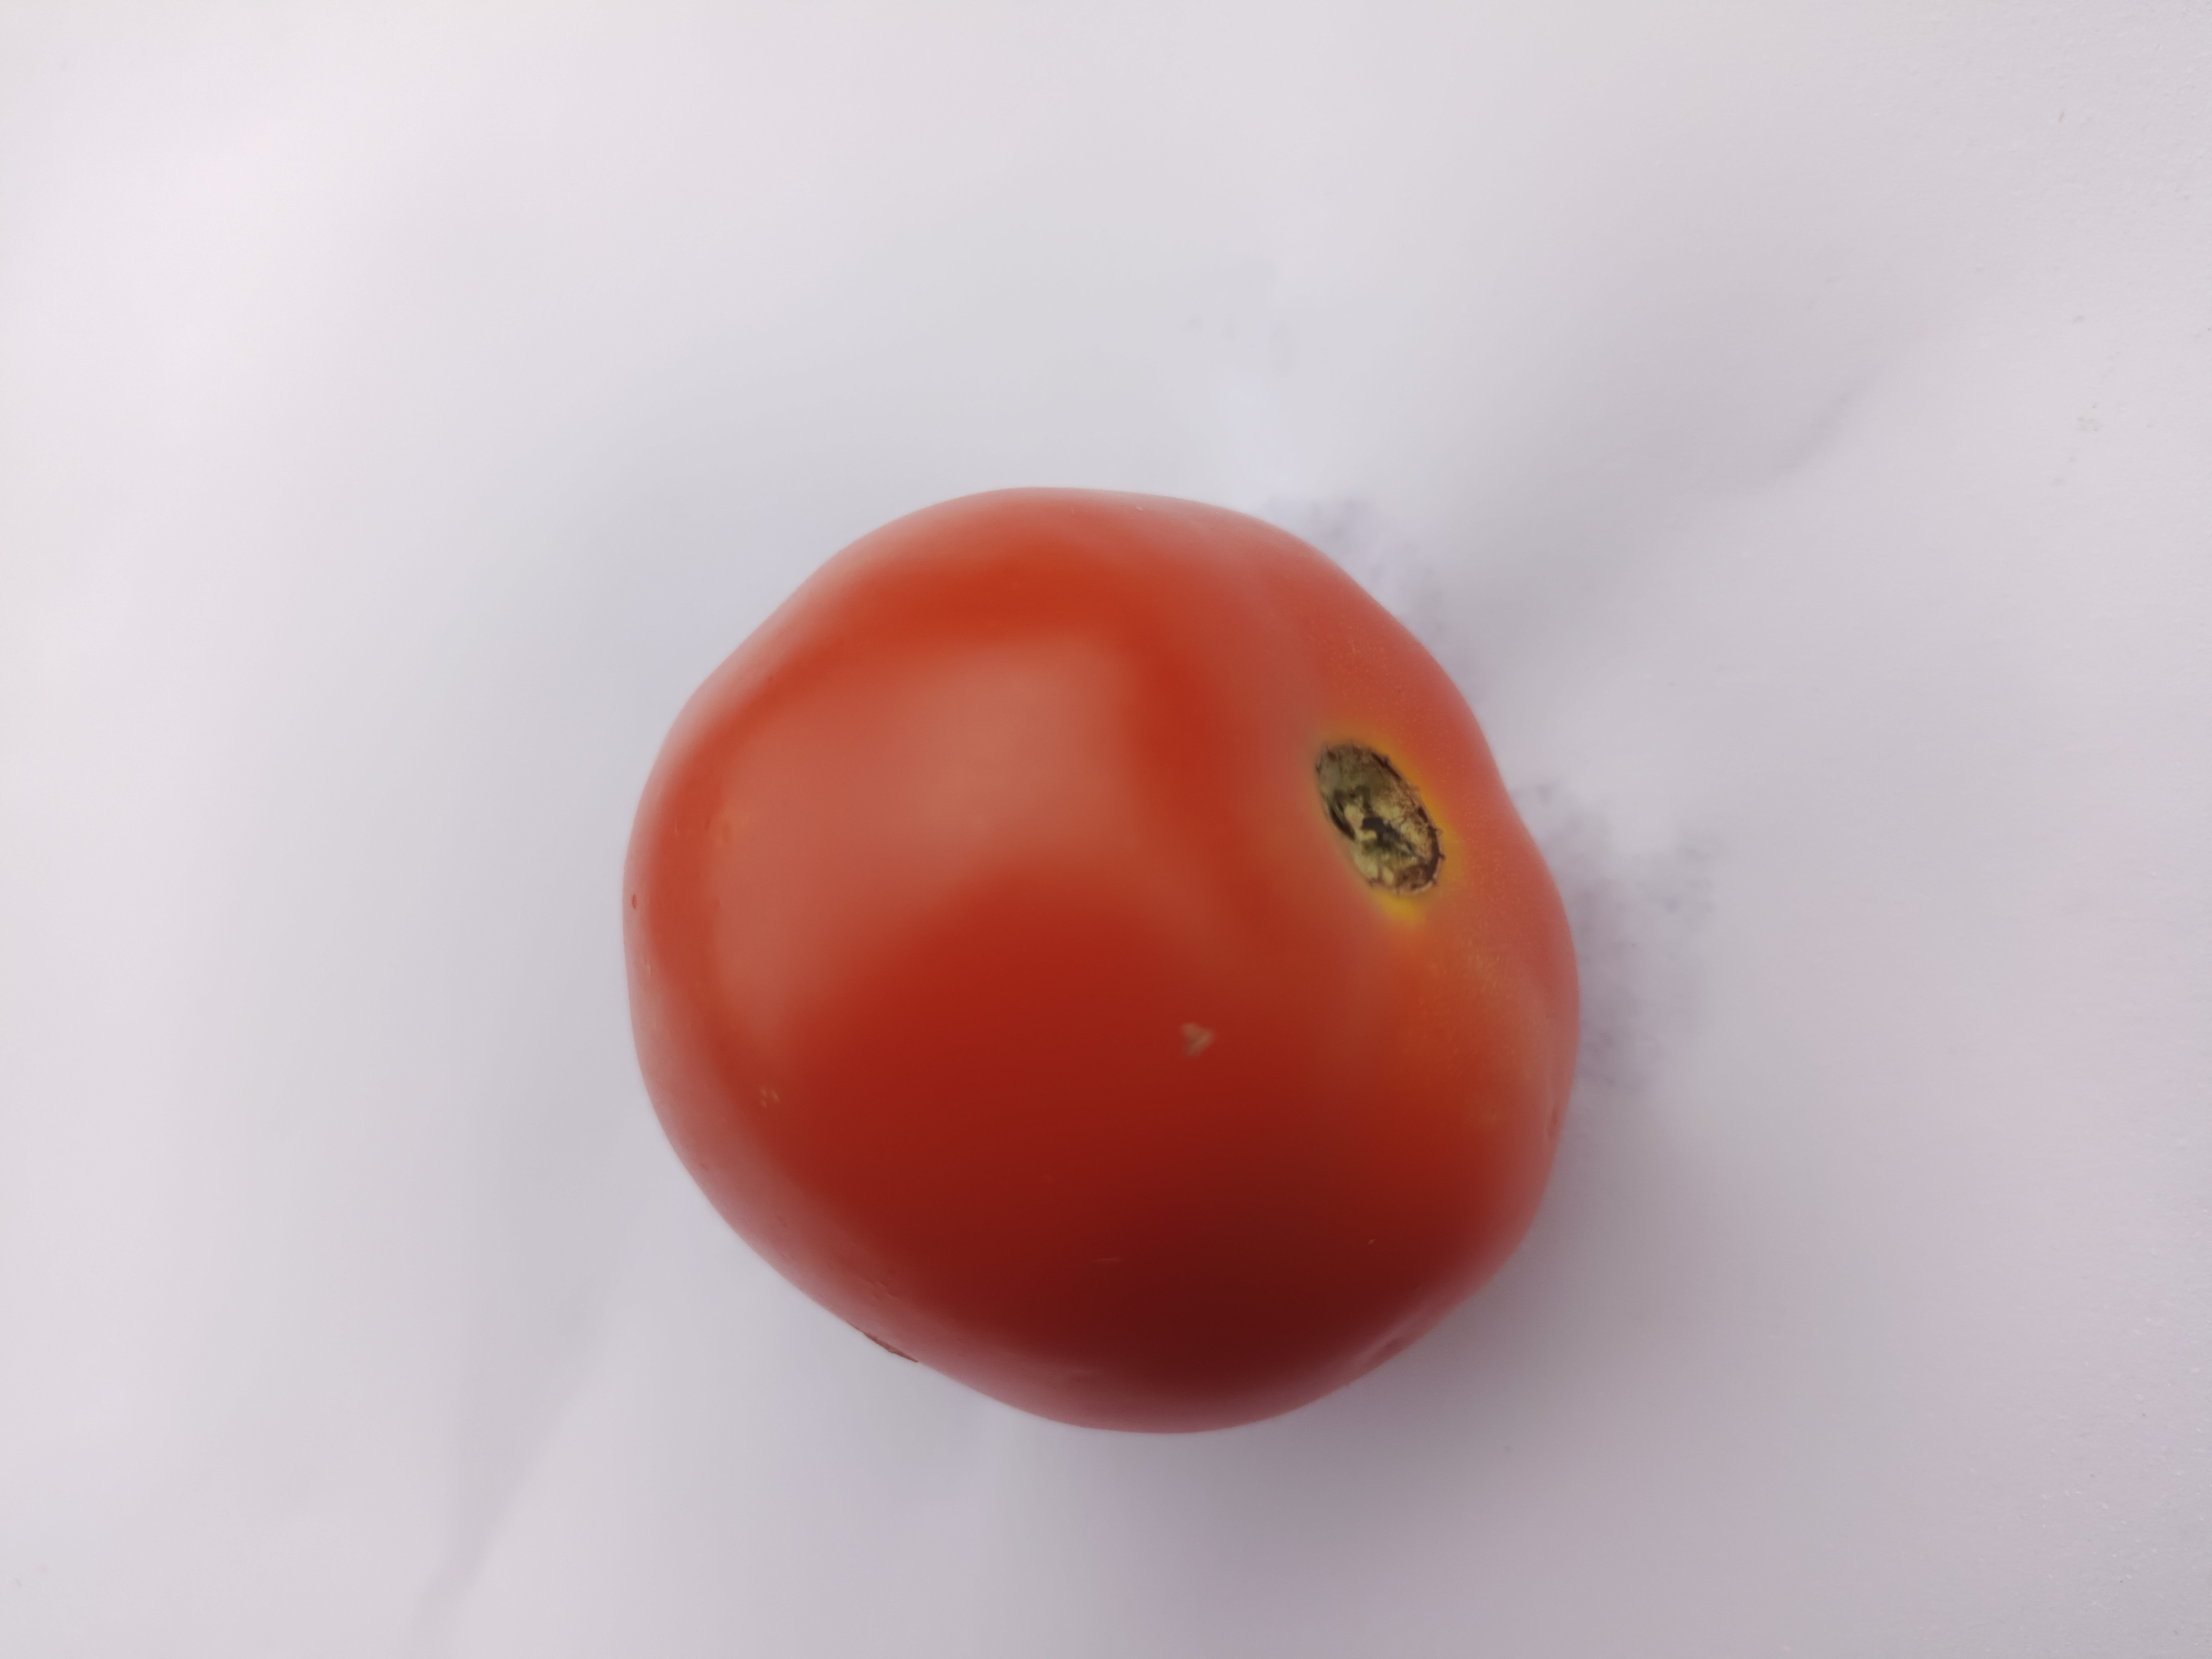
Label: Solanum Iycopersicum